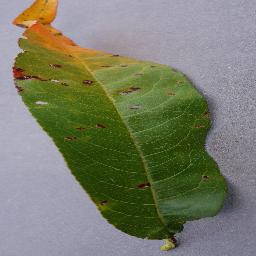
Label: Peach___Bacterial_spot